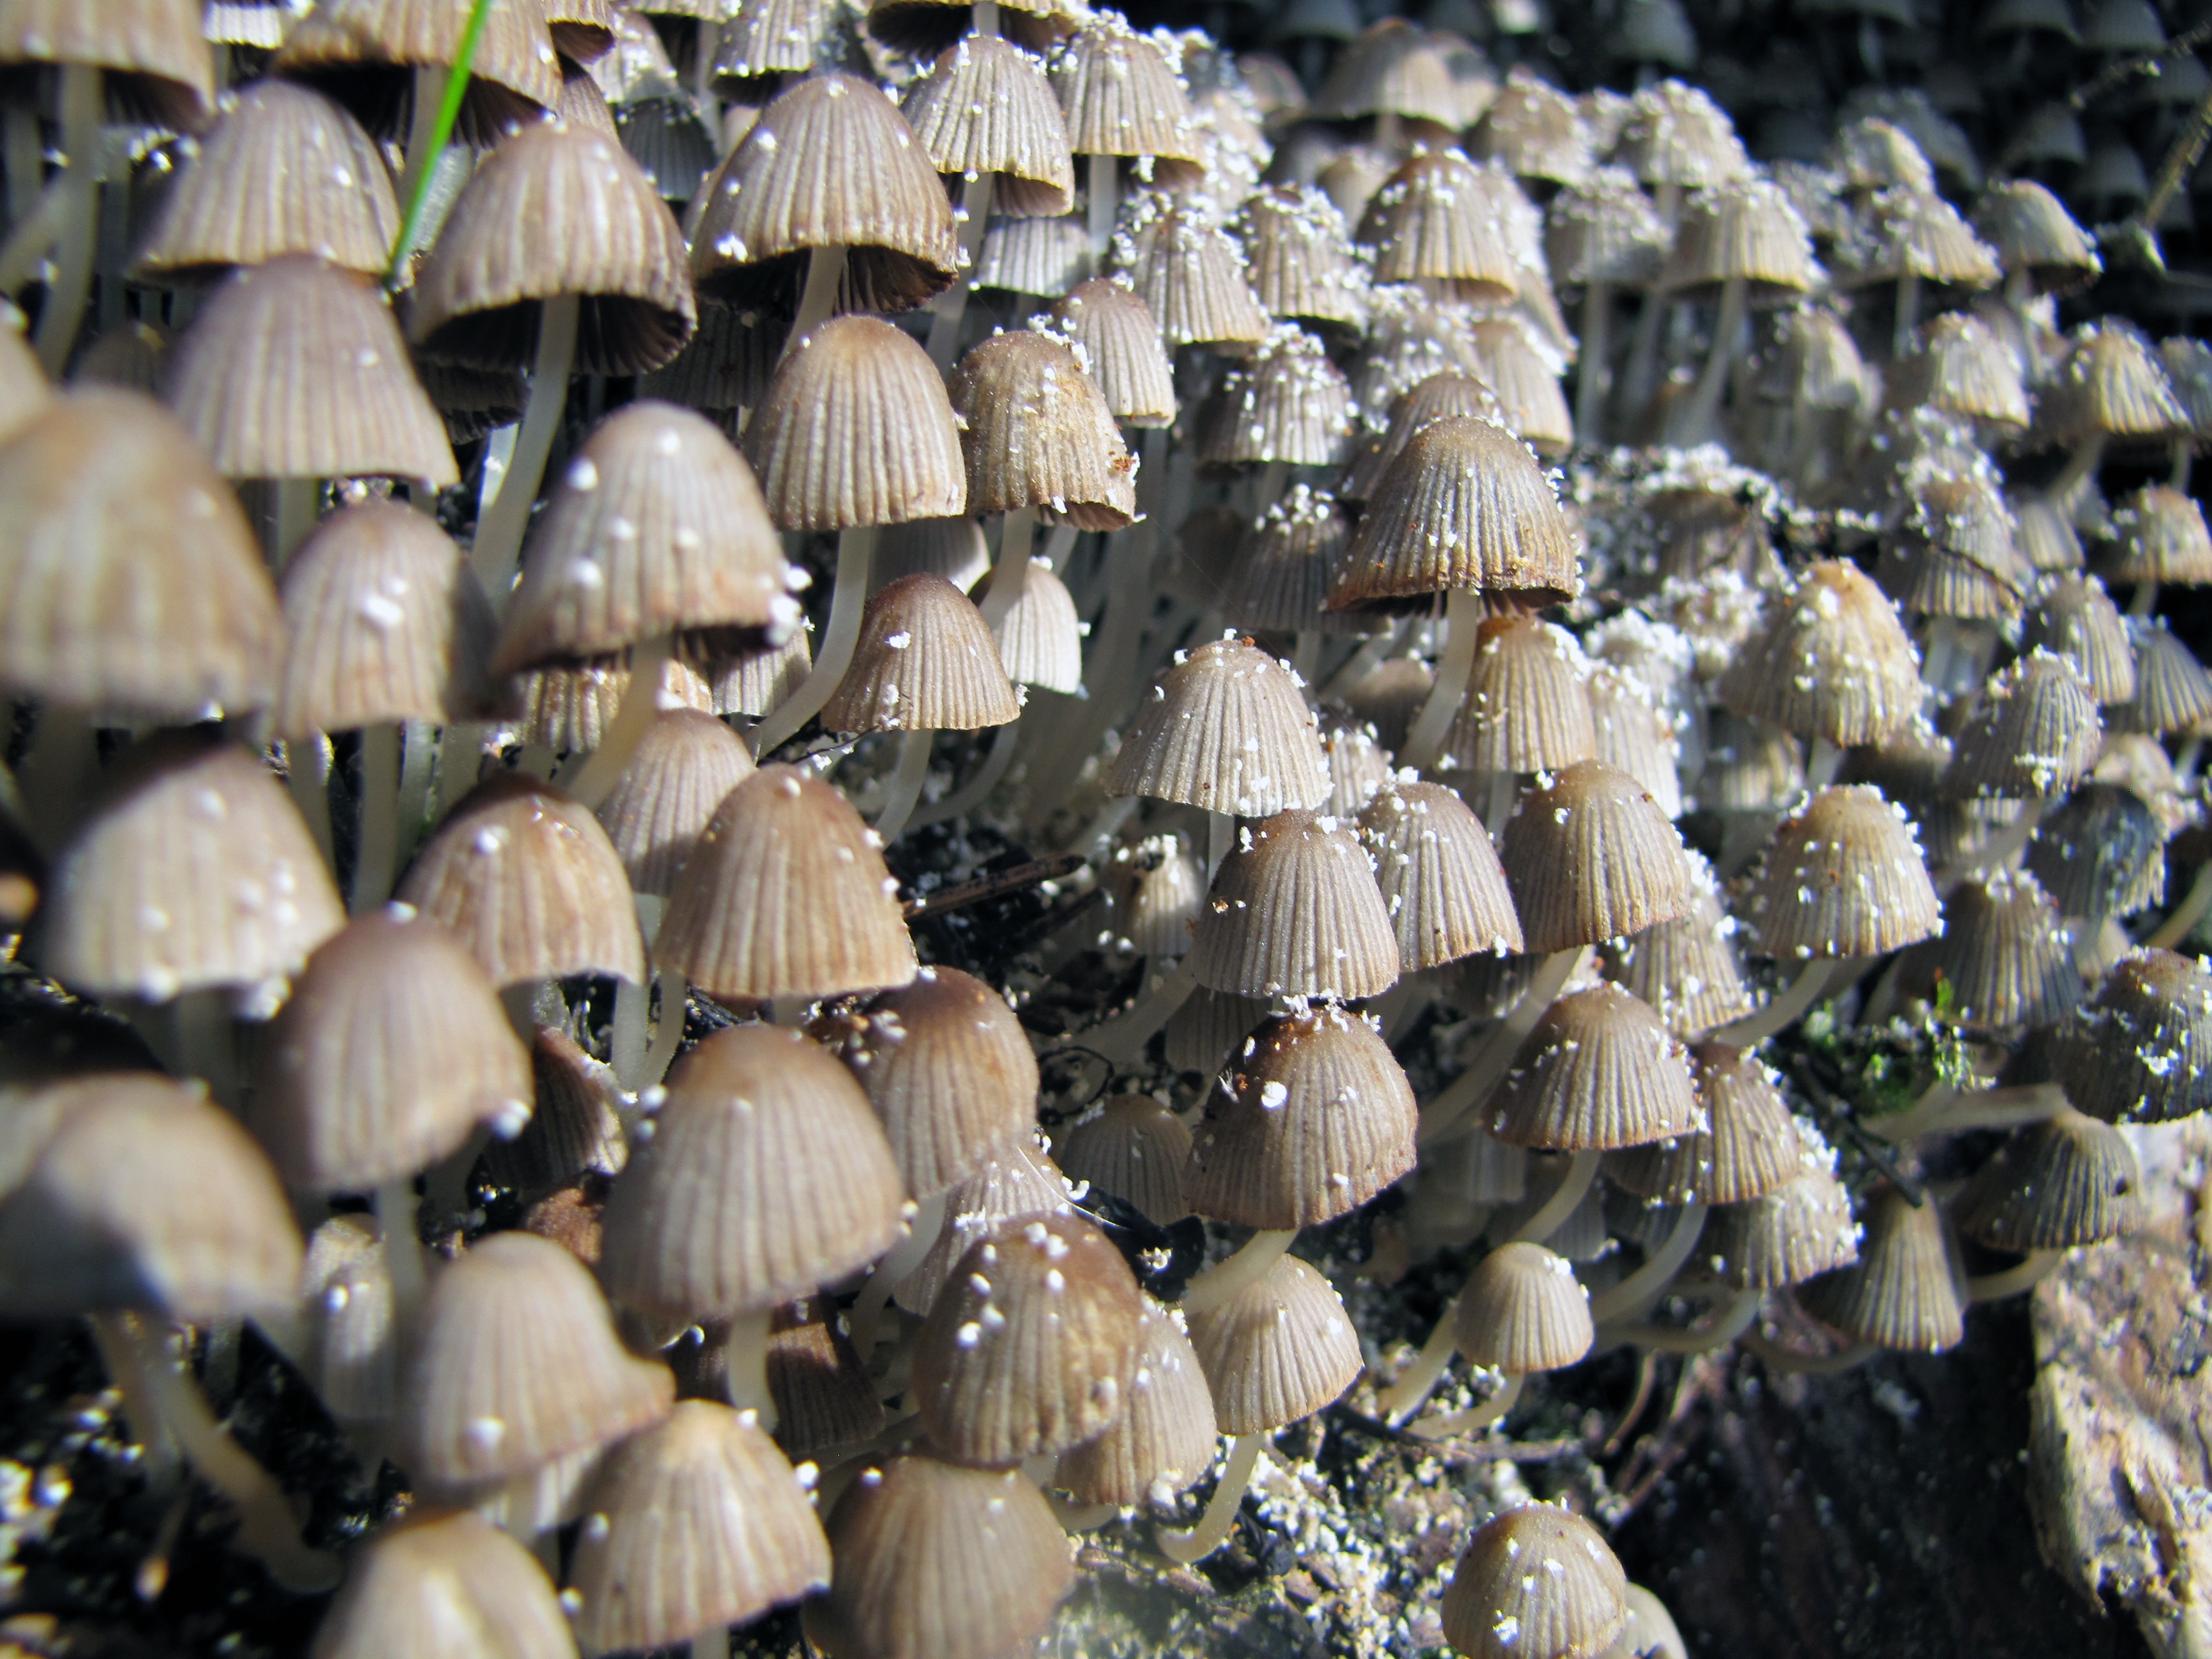
nature, forest, plant, autumn, mushroom, flora, fauna, material, invertebrate, seashell, cockle, sea snail, oyster mushroom